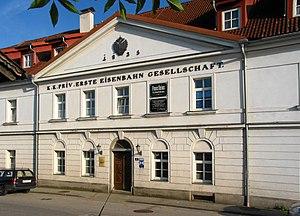
Le chemin de fer hippomobile Budweis-Linz-Gmunden, ouvert par sections entre 1827 et 1836, était la seconde voie ferrée du continent européen, après celle de Saint-Étienne à la Loire, et servait principalement au transport du sel de la région de la Haute-Autriche, le Salzkammergut, vers la Bohême. Dans les années 1855 – 1856, la traction hippomobile fut remplacée par des locomotives à vapeur entre Linz et Gmunden. Sur le parcours montagneux entre Linz et Budweis, l’emploi de locomotive n'était pas possible en raison des courbes de rayon trop restreint et des fortes déclivités. Ainsi, en 1873, fut construite une ligne alternative selon un autre tracé entre Linz et Budweis. Le service ferroviaire hippomobile fut interrompu en décembre 1872.